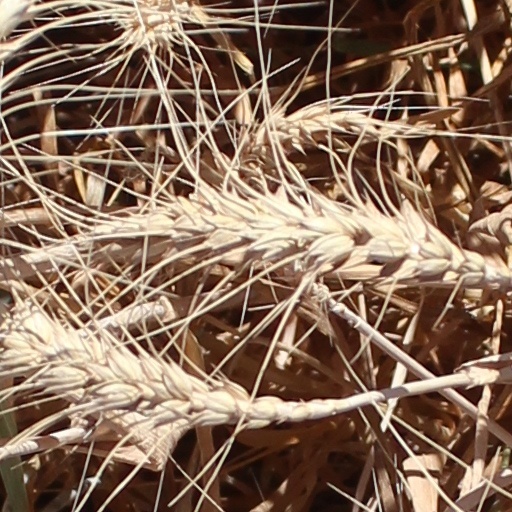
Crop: wheat